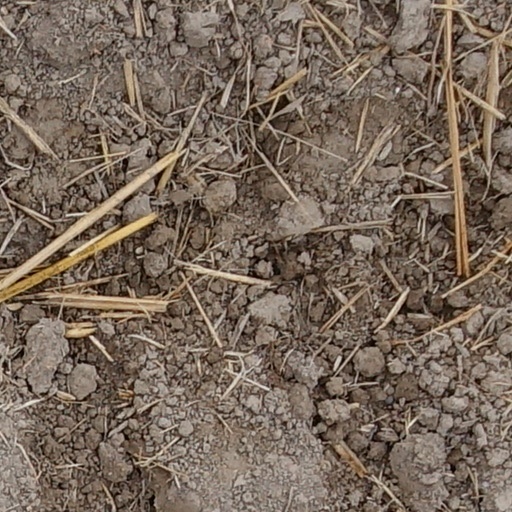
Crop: wheat